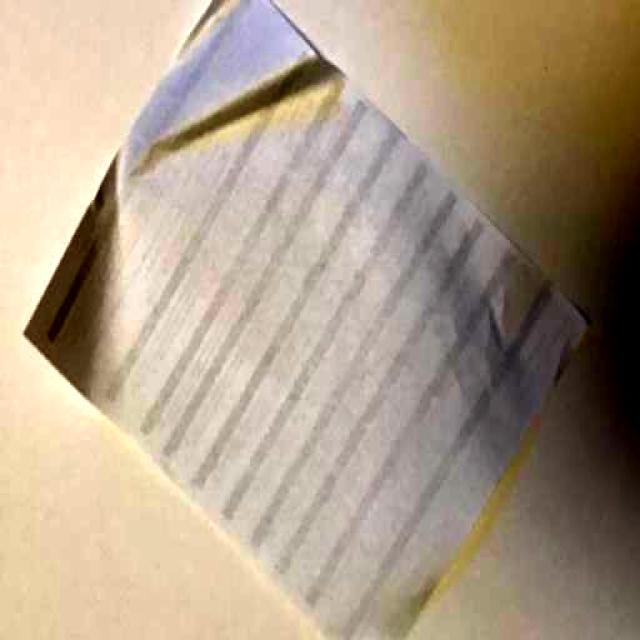
Label: Paper